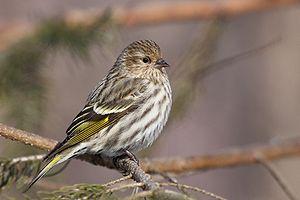
Tarin des pins (Carduelis pinus), Réserve nationale de faune du cap Tourmente, Québec, Canada.
Cette liste des oiseaux au Canada provient de Bird Checklists of the World en date du mois de juillet 2018.
Cette liste des espèces d'oiseaux au Québec recense les taxons de ce groupe observés dans cette province du Canada. Elle provient de l'American Ornithologist Union en date du mois de janvier 2019. Elle comprend 470 espèces dont :